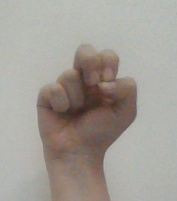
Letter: gaaf